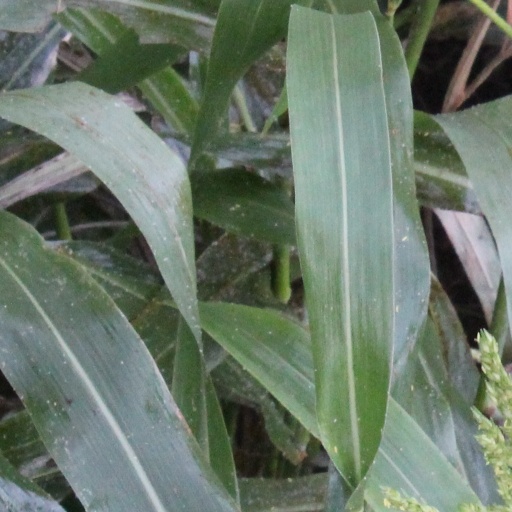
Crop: sorghum